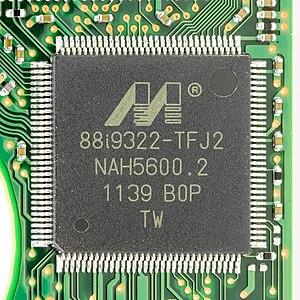
Marvell Technology Group est un fabricant de semiconducteurs fabless dans les domaines du stockage, des télécommunications et des produits grand public. La société a été fondée en 1995 et compte plus de 5000 employés. Le siège opérationnel de Marvell est situé à Santa Clara, en Californie. La société dispose de centres de conception aux États-Unis, en Israël, à Singapour et en Chine.